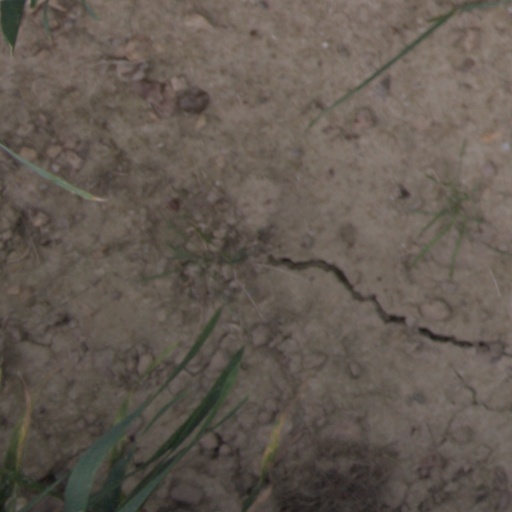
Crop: wheat